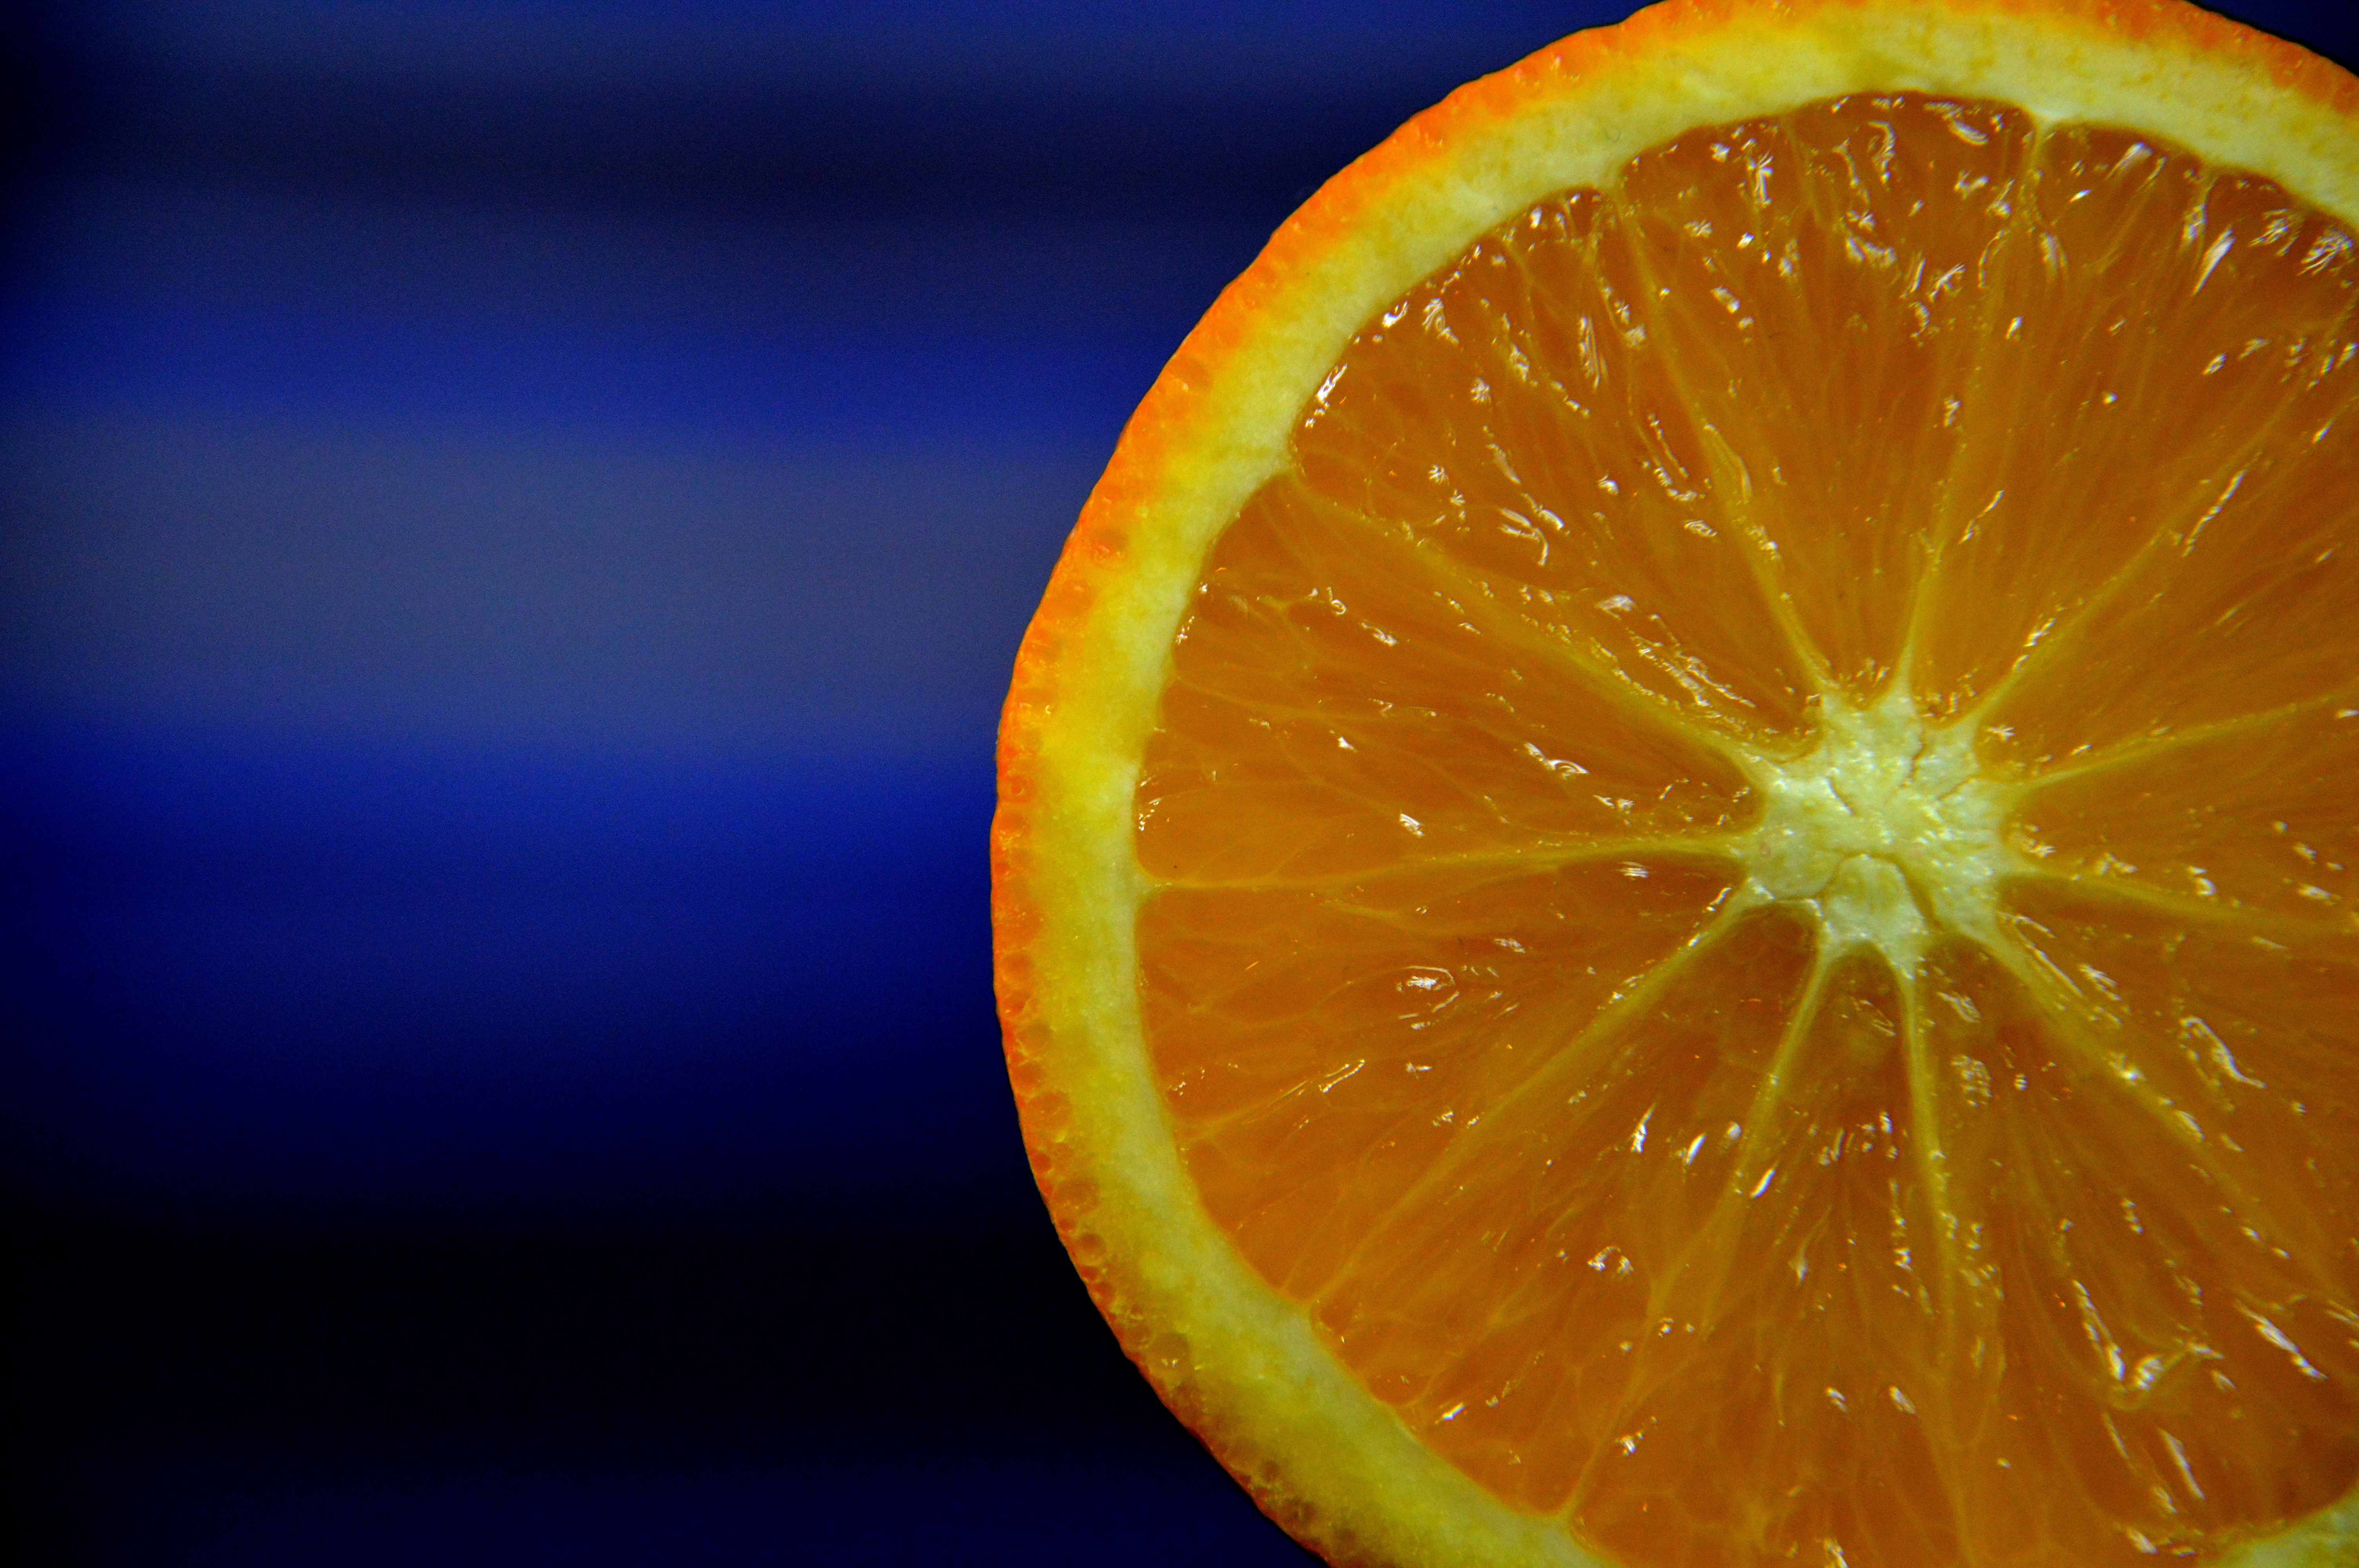
plant, wheel, fruit, orange, pattern, food, produce, color, blue, slice, circle, juice, background, wallpaper, abstraction, citrus, the background, macro photography, the rays, flowering plant, the colour of the, land plant, tangelo